Edward M. Burke

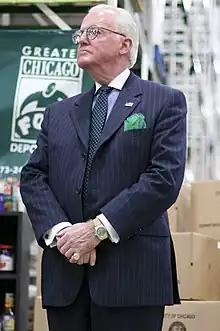
Burke in 2009

Edward Michael Burke (born December 29, 1943) is an American politician found guilty of racketeering, bribery, and extortion who served as the alderman of Chicago's 14th ward from 1969 to 2023. A member of the Democratic Party, he was first elected to the Chicago City Council in 1969, and represented part of the city's Southwest Side. Chair of Council's Committee on Finance, Burke had been called Chicago's "most powerful alderman" by the "Chicago Sun-Times". Burke was named one of the "100 Most Powerful Chicagoans" by "Chicago Magazine", describing him as "[o]ne of the last of the old-school Chicago Machine pols."